Marquand and Co.

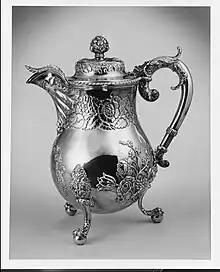
A silver ewer designed for Valentine Mott by Frederick Marquand in 1827, now on permanent display at the Metropolitan Museum of Art

Throughout their history, Marquand and Co. created a vast array of silver products, including "helmet" shaped gravy boats from 1833 to 1839, as well as intricate full-service tea sets. According to a contemporaneous article in the "New York Times", Frederick was "the most prominent jeweler in the city". many of their pieces are held in the collections of the Metropolitan Museum of Art. He was also an early innovator in chocolate consumption, producing a pear-shaped chocolate pot for prominent New York surgeon Valentine Mott.